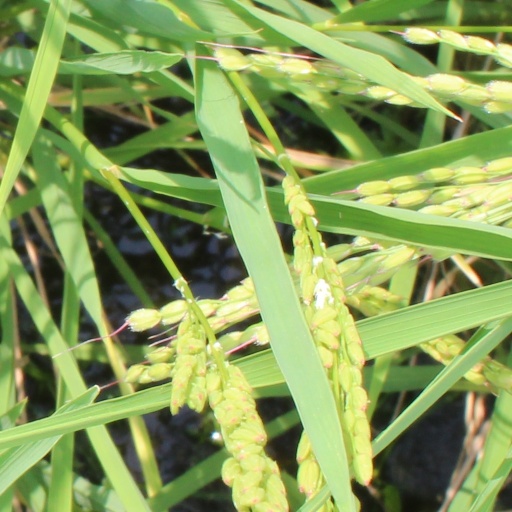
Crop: rice